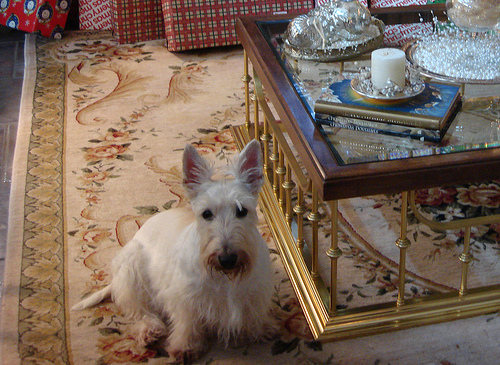
Animal: dog
Breed: scottish terrier